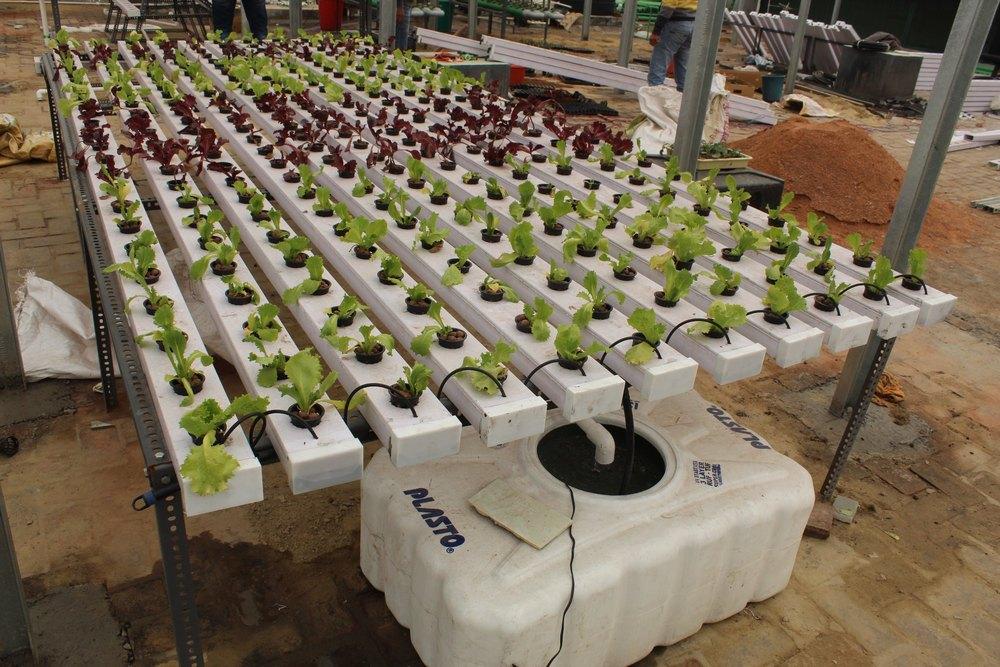
Mimea michanga inakuzwa kupitia mfumo wa kisasa wa [cs]hydroponics[cs]. Teknolojia hii inaruhusu kilimo bora chenye ufanisi ikitumia maji kidogo sana. Mimea inastawi vizuri ikionyesha uwezo mkubwa wa uzalishaji wa chakula.